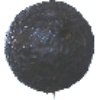
Label: Avocado ripe 1